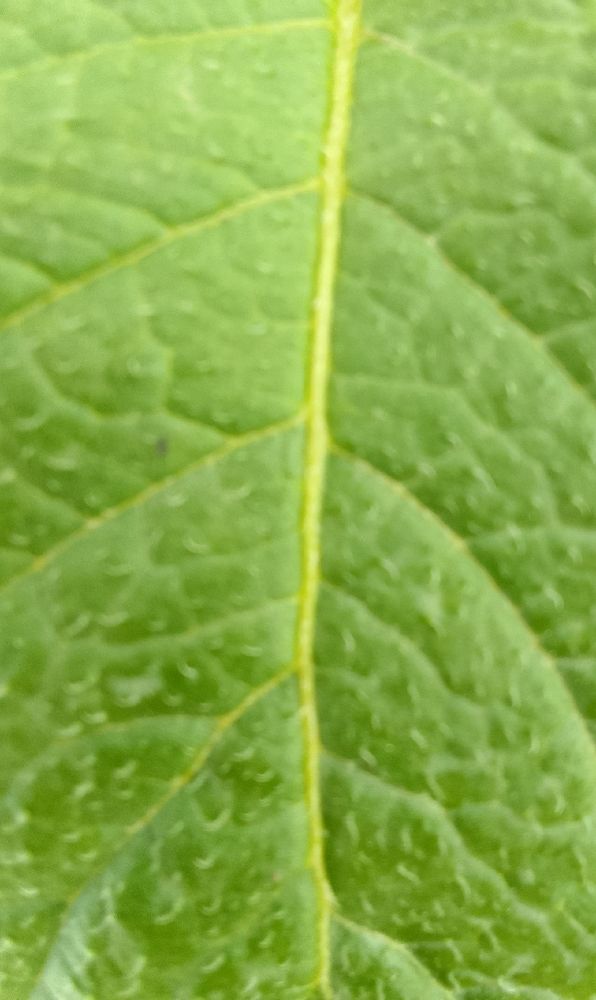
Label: Healthy